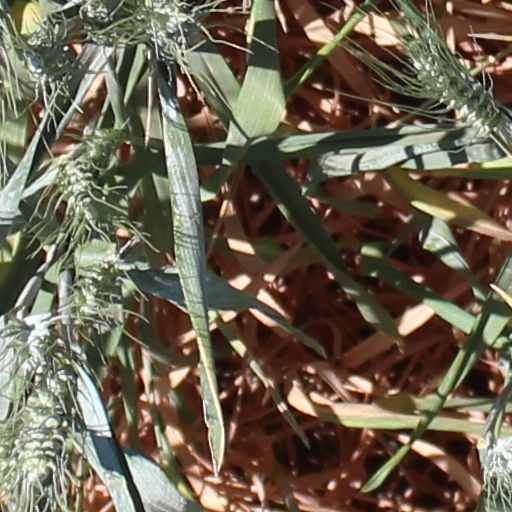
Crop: wheat